Cowbois Rhos Botwnnog

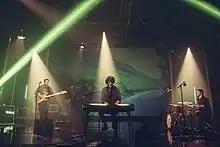

Cowbois Rhos Botwnnog are a Welsh folk band consisting of three brothers from Rhos Botwnnog, between the villages of Botwnnog and Llaniestyn on the Llyn Peninsula, Gwynedd, Wales, and accompanying musicians and singers. They experiment with country, folk and rock music. Most of their lyrics are in Welsh.